Birthplace of Ronald Reagan

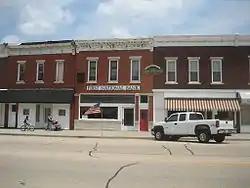
Ronald Reagan's birthplace (center).

The Birthplace of Ronald Reagan, also known as the Graham Building, is located in an apartment on the second floor of a late 19th-century commercial building in Tampico, Illinois, United States. The building was built in 1896, and housed a tavern from that time until 1915. On February 6, 1911, the future 40th President of the United States, Ronald Reagan, was born in the apartment there. The Reagan family moved into a house in Tampico a few months later.